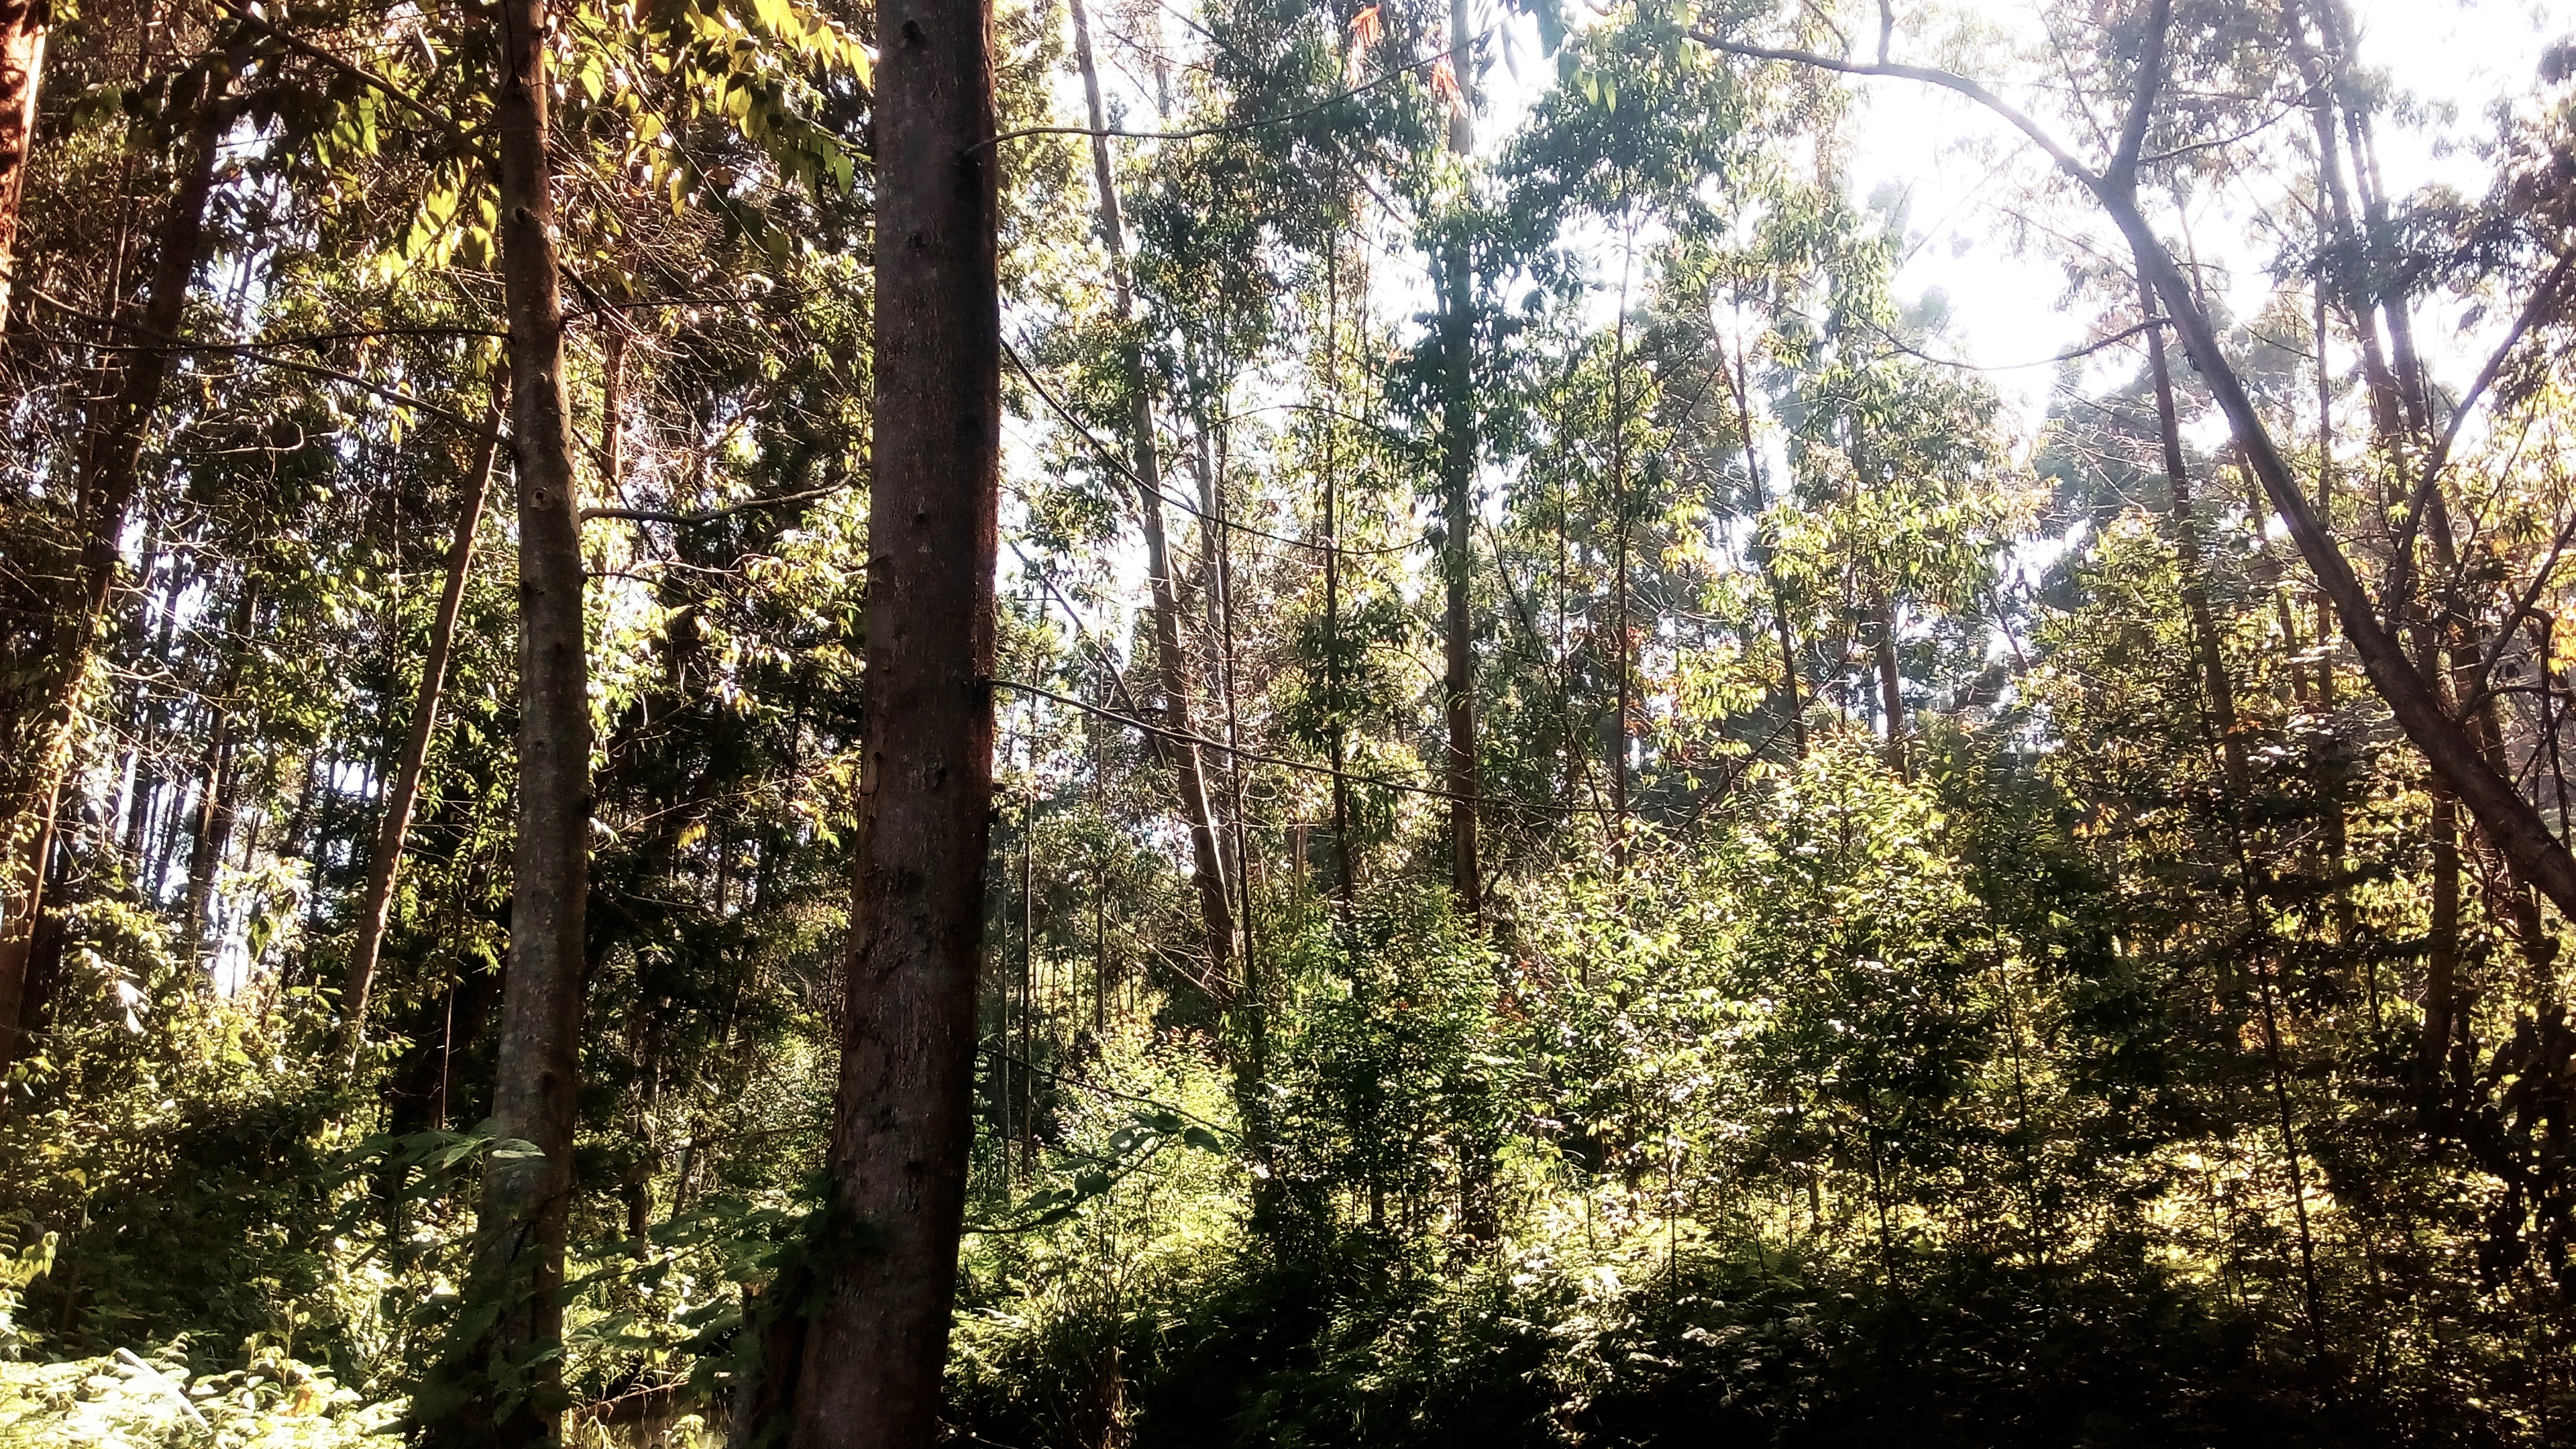
tree, forest, wilderness, branch, trail, sunlight, leaf, jungle, autumn, vegetation, rainforest, deciduous, grove, woodland, habitat, ecosystem, biome, old growth forest, natural environment, woody plant, temperate broadleaf and mixed forest, temperate coniferous forest